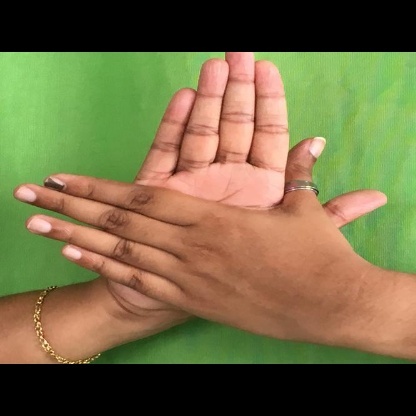
Mudra: Chakra